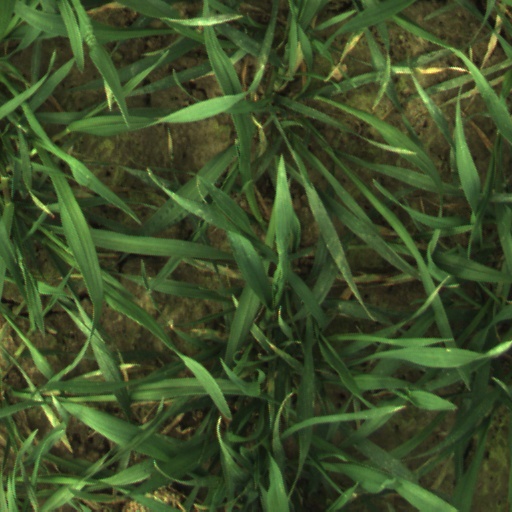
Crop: wheat